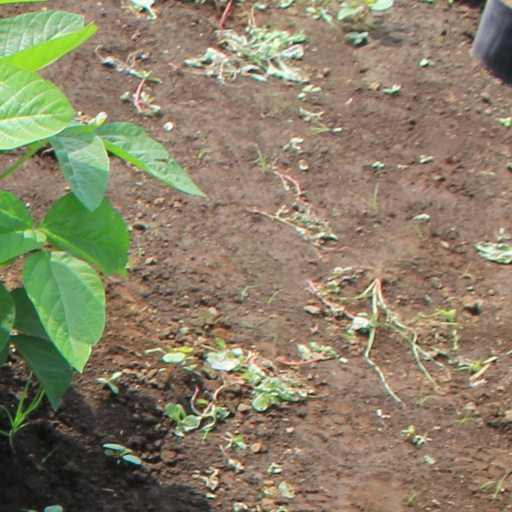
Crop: soybean